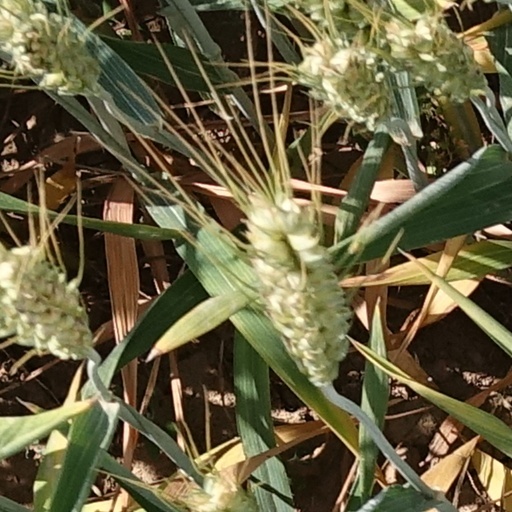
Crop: wheat